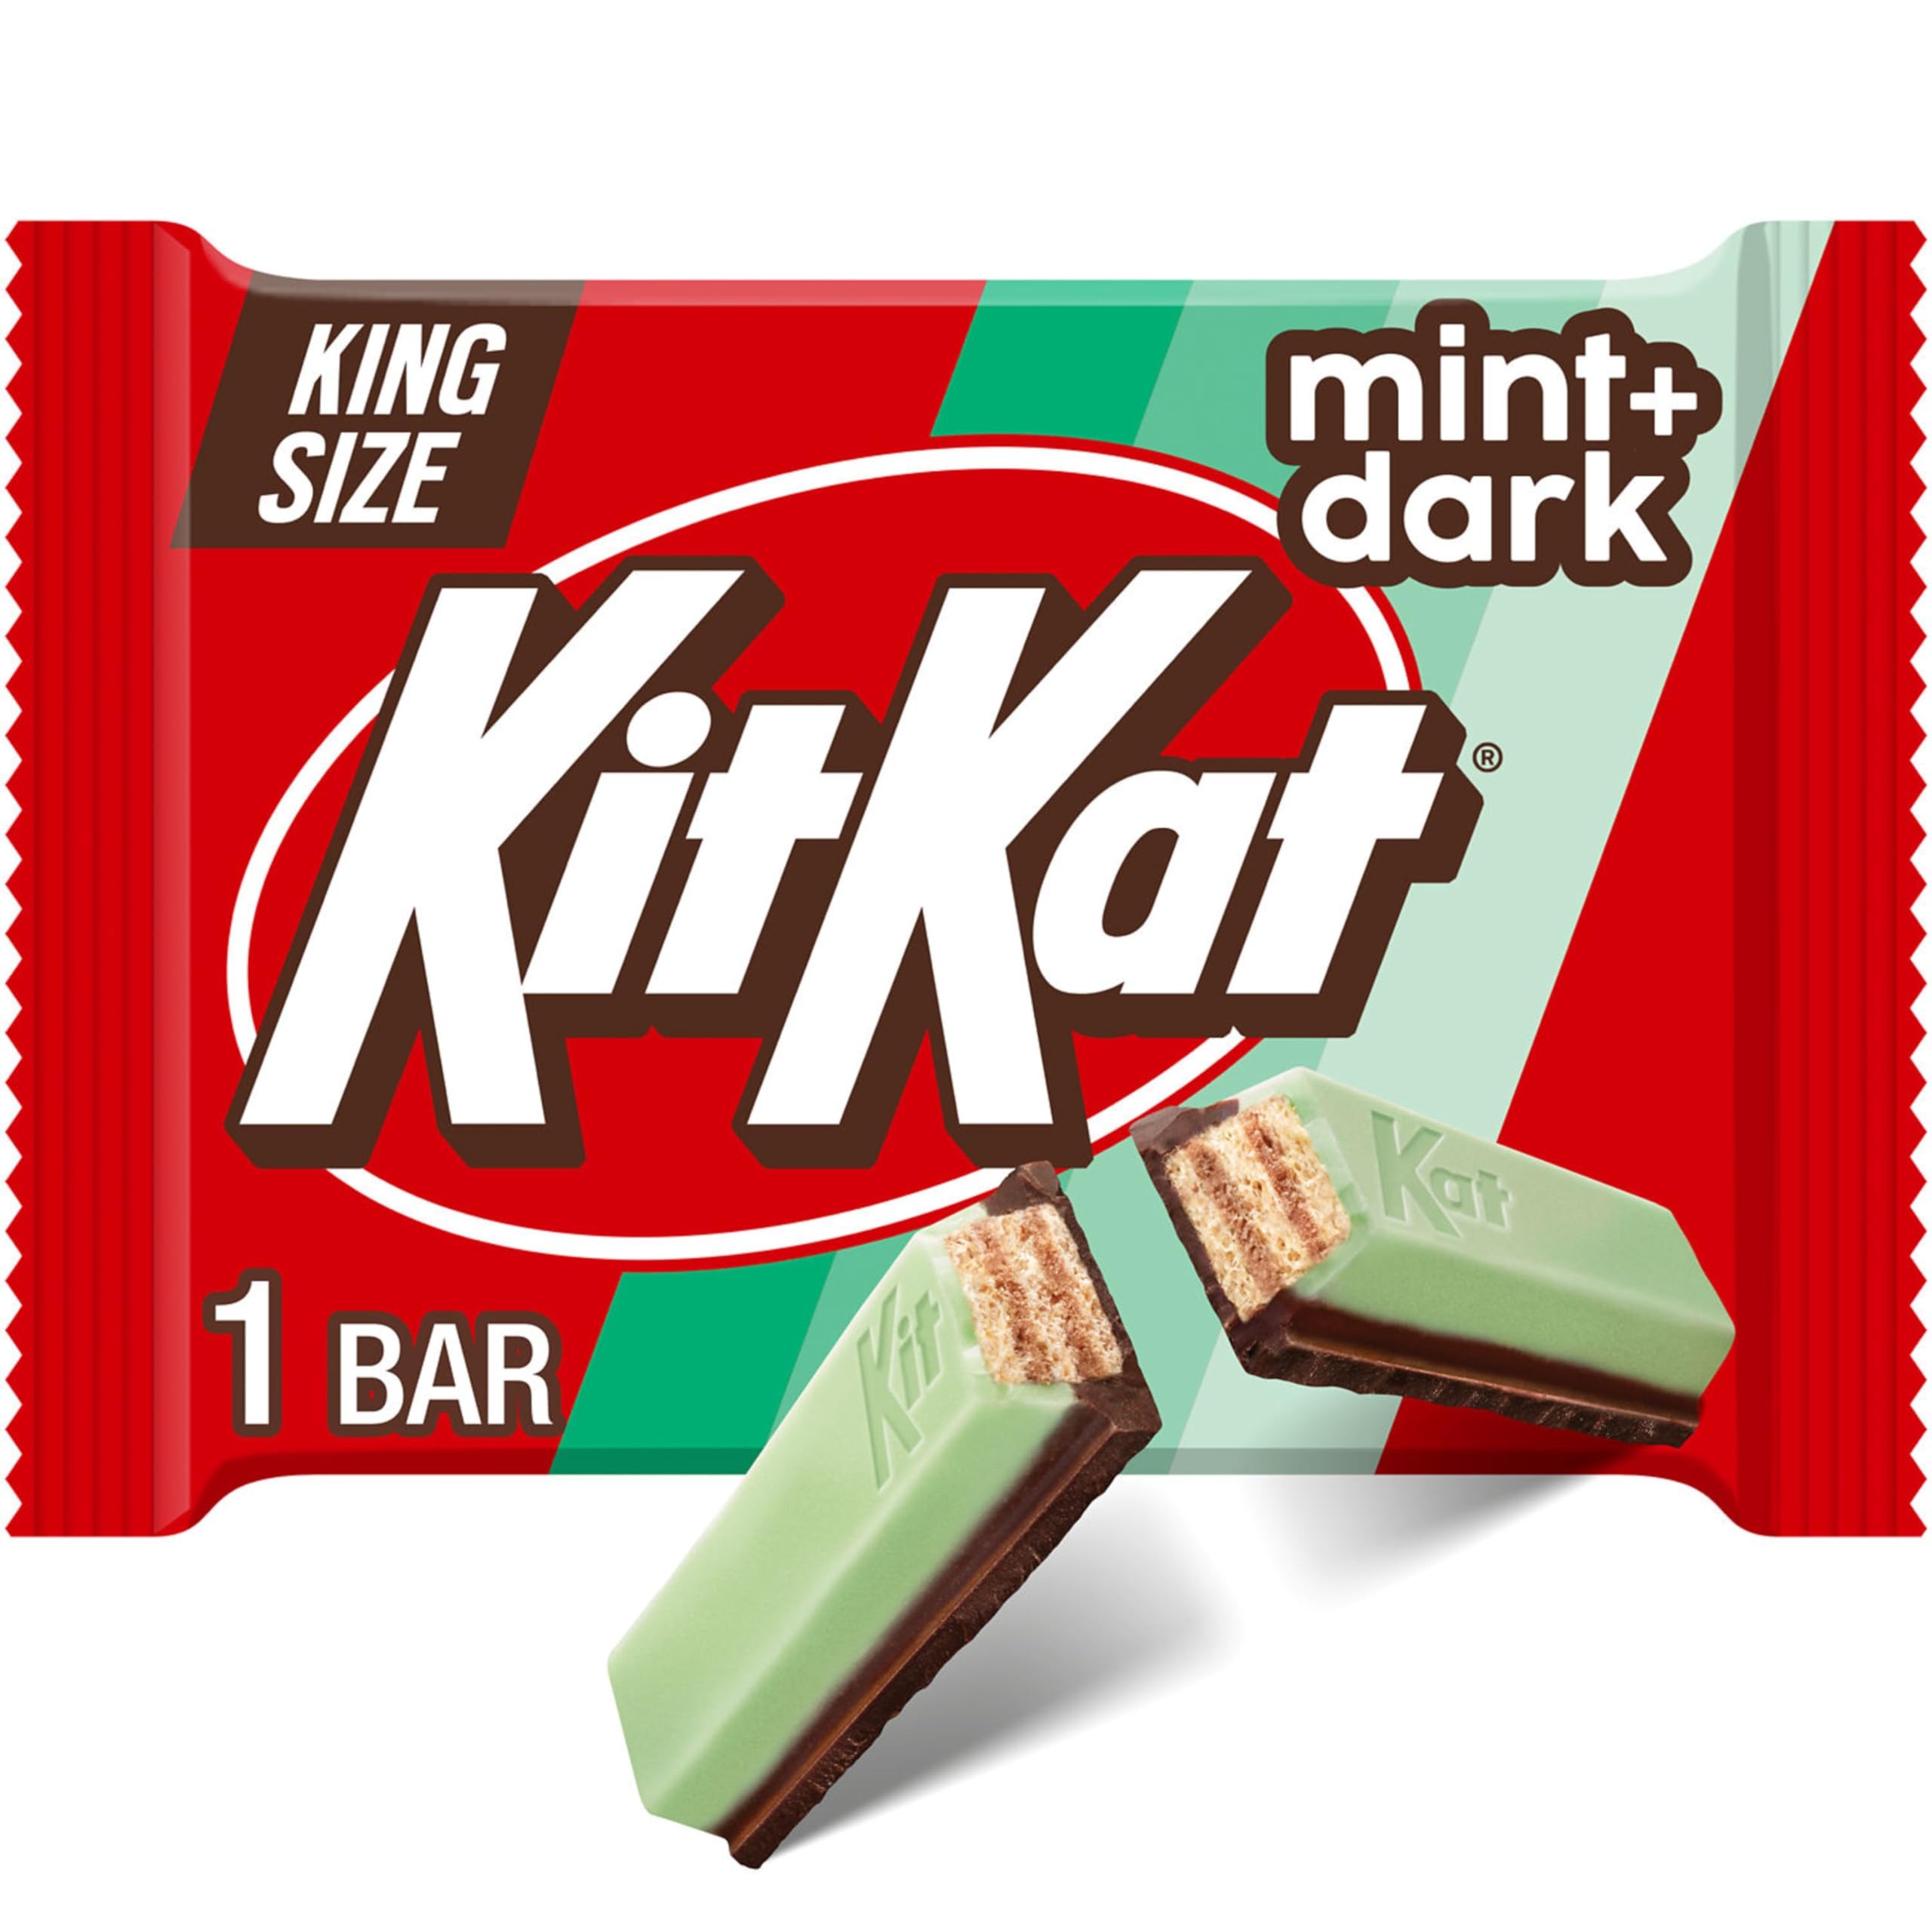
Item Name: KIT KAT DUOS Dark Chocolate Mint Wafer King Size, Candy Bar, 3 oz
Bullet Point 1: Contains one (1) 3-ounce KIT KAT DUOS Dark Chocolate and Mint Creme King Size Wafer Candy Bar
Bullet Point 2: Fill snack drawers, lunch boxes and candy bowls all season long with wafer bars coated in mint creme and dark chocolate
Bullet Point 3: Kosher certified, king size dark chocolate and mint creme flavored wafer candy wrapped for lasting freshness and convenience
Bullet Point 4: Give your nearest and dearest a dark chocolate and mint creme flavored candy bar for a delectable, refreshing taste they can enjoy on their birthday or anniversary
Bullet Point 5: Delectable treats made of crisp, crunchy wafer bars coated in flavorful mint creme and dark chocolate perfect for Christmas, Valentine's Day, Easter and Halloween candy selections
Value: 3.0
Unit: Ounce

Price: 2.88